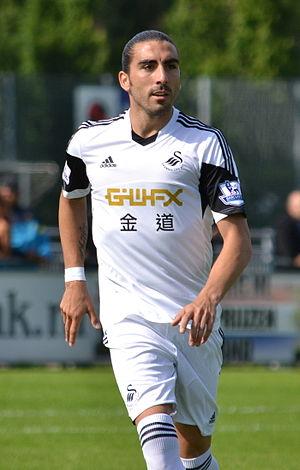
José Manuel Flores Moreno, dit Chico, né le 6 mars 1987 à Cadix, est un footballeur espagnol évoluant au poste de défenseur central.